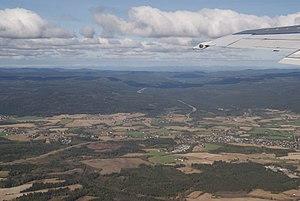
Le Royaume de Raumarike est l'un des petits royaumes norvégiens du Moyen Âge. Il était situé dans le fylke actuel d'Akershus.